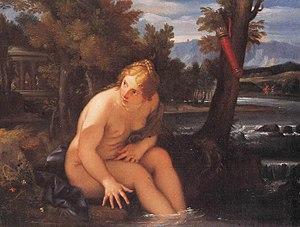
1684 est une année bissextile commençant un samedi.